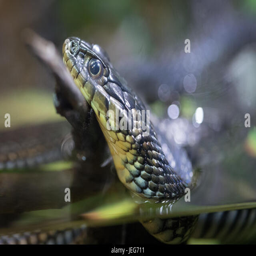
biological genus close up in the water